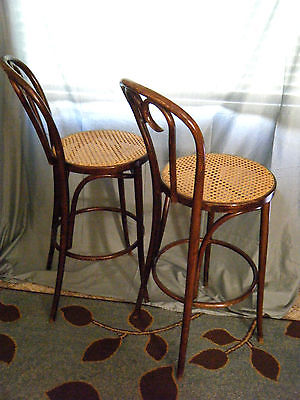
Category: chair